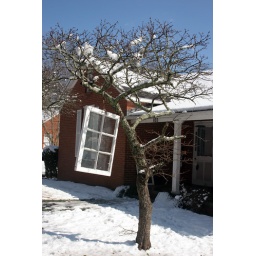
Winter window in a tree